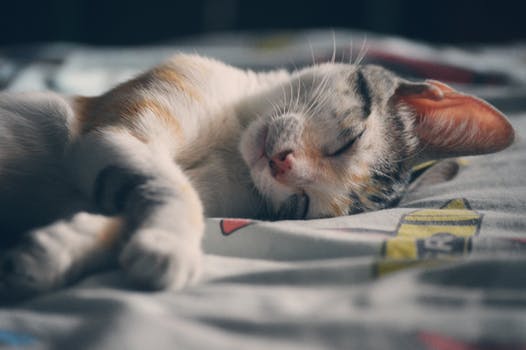
Label: No Watermark